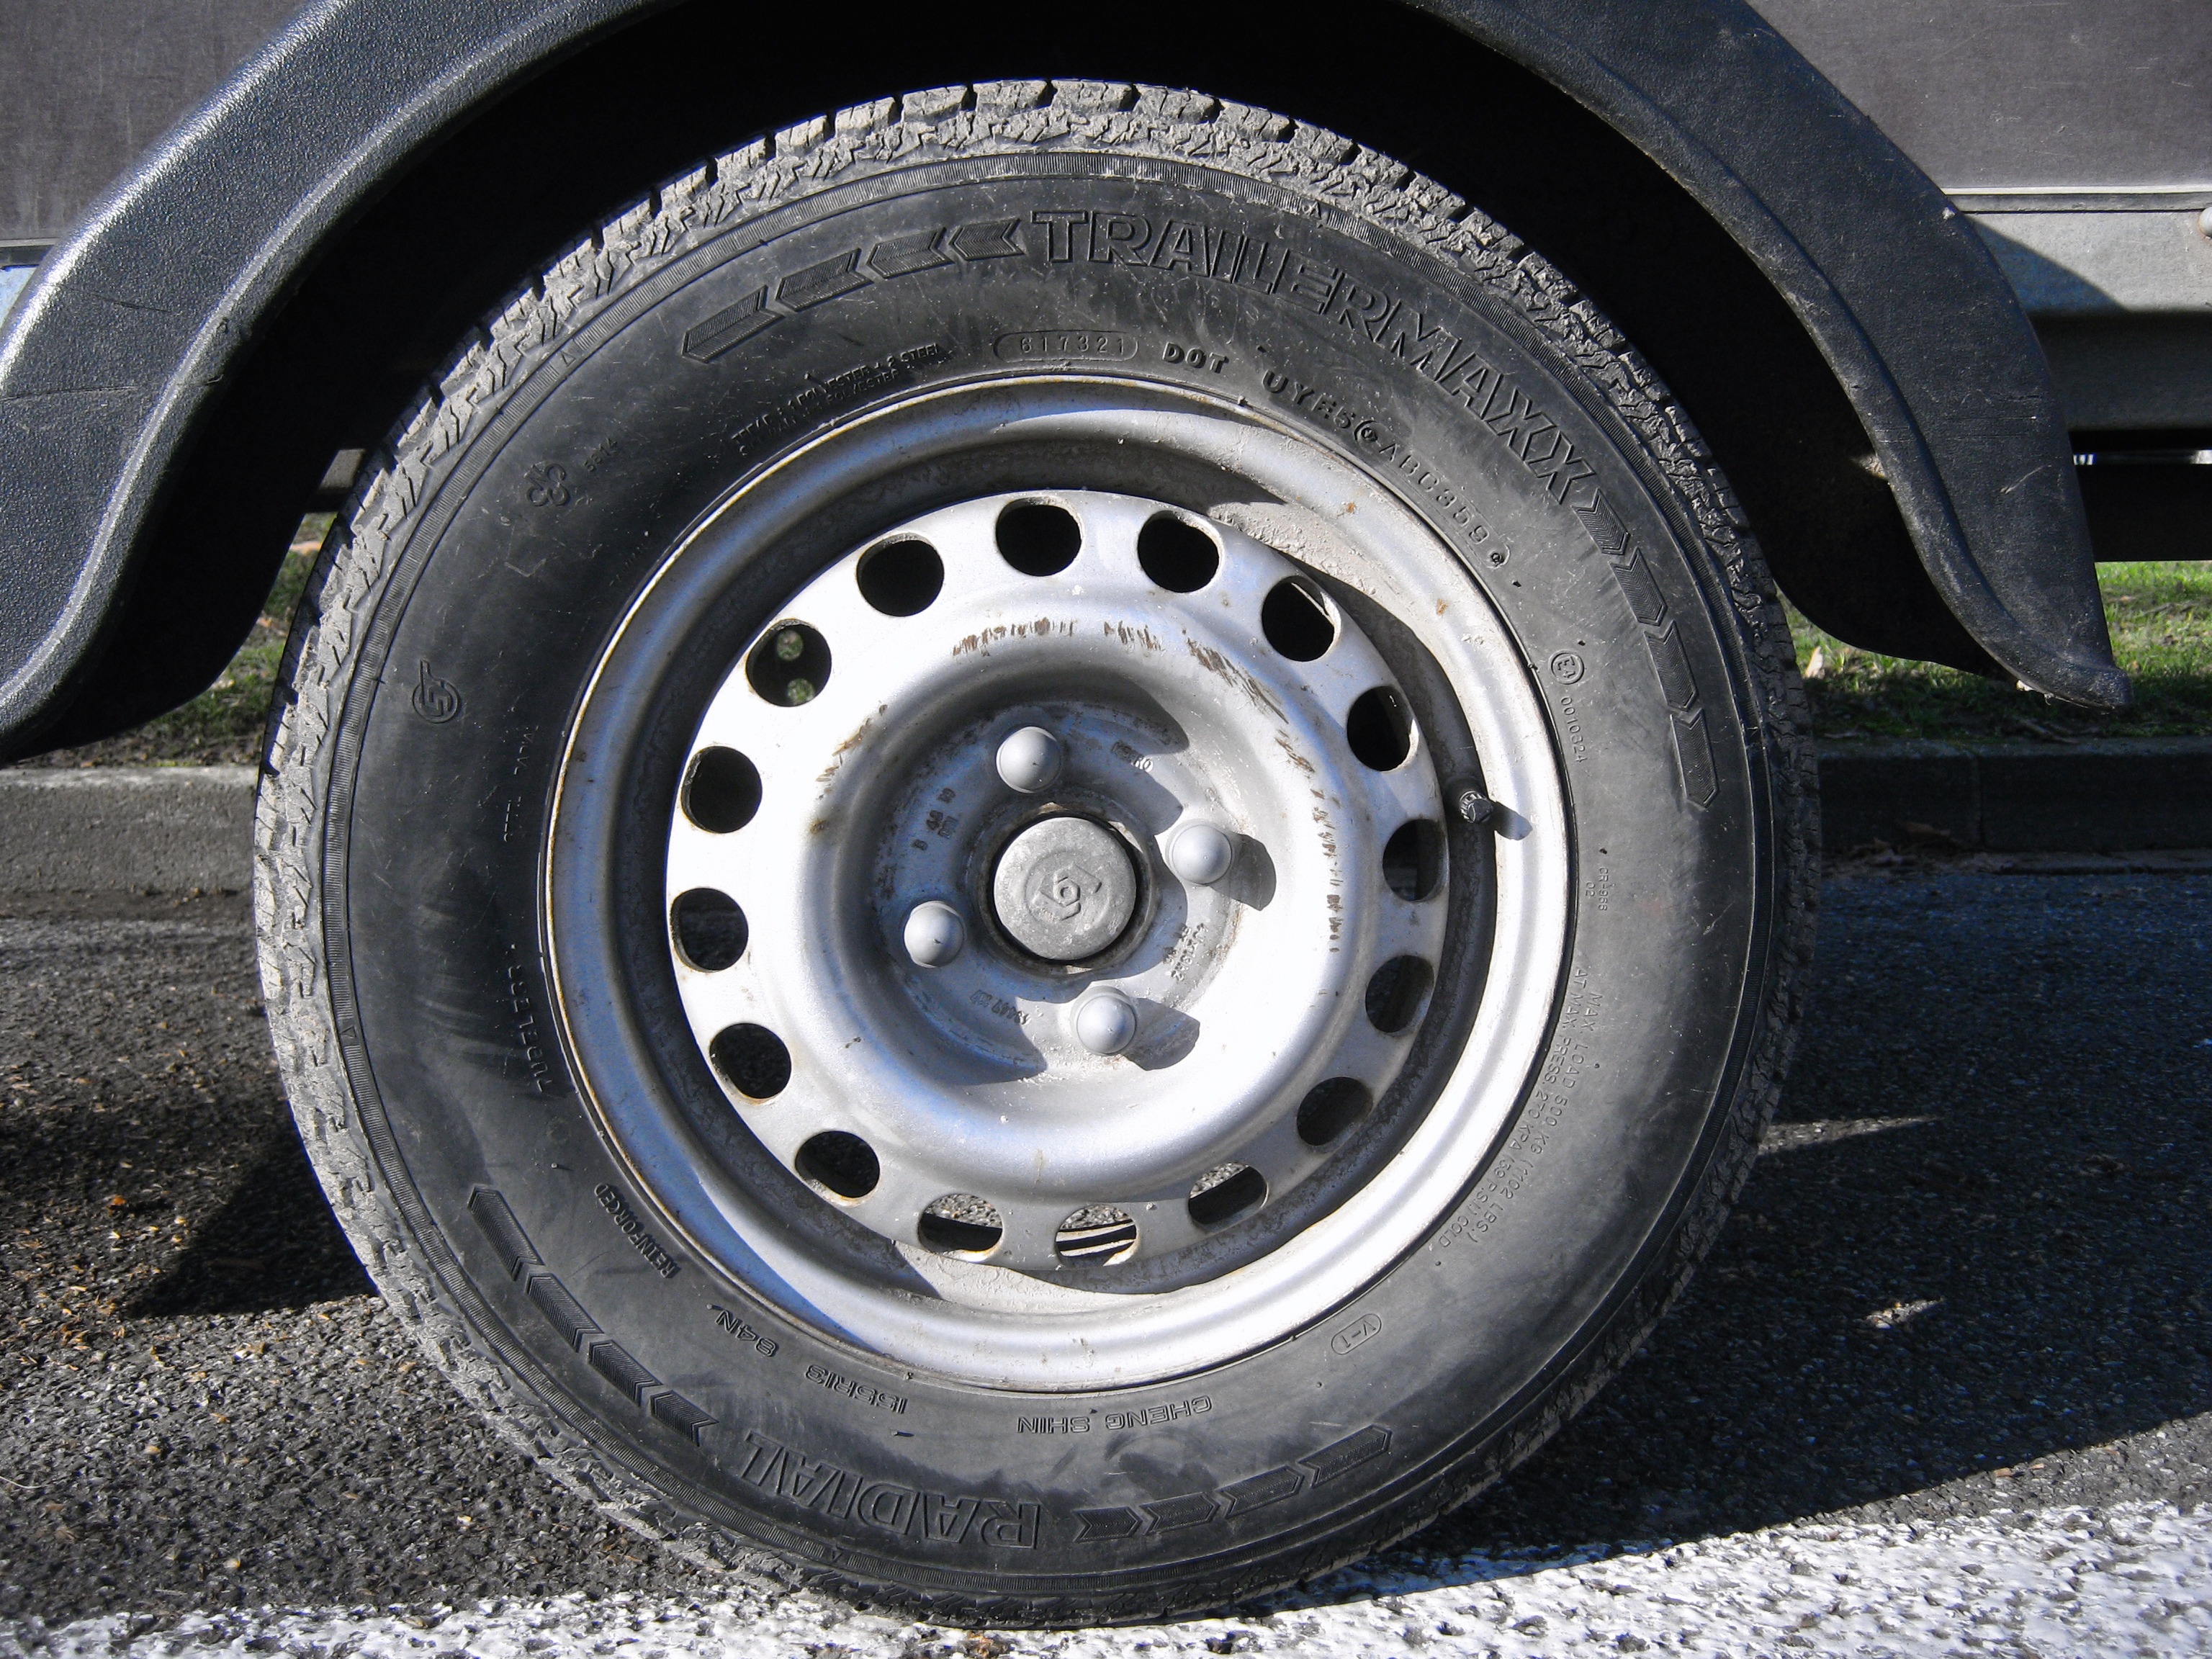
car, wheel, profile, vehicle, spoke, auto, tire, bumper, nuts, rim, about, mature, city car, alloy wheel, sport utility vehicle, automobile make, automotive exterior, compact car, automotive tire, family car